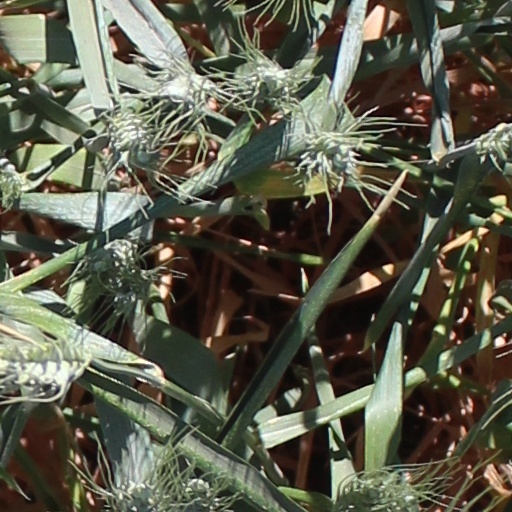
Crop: wheat